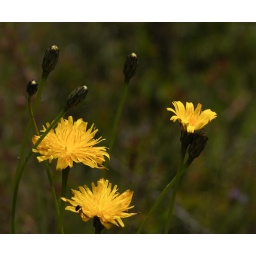
Just because I like it - nothing special --wild flowers or daisies growing near the house